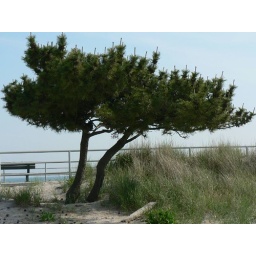
the band U2 shot thier joshua tree cover here... aaand I've a bridge in Brooklyn to sell you.